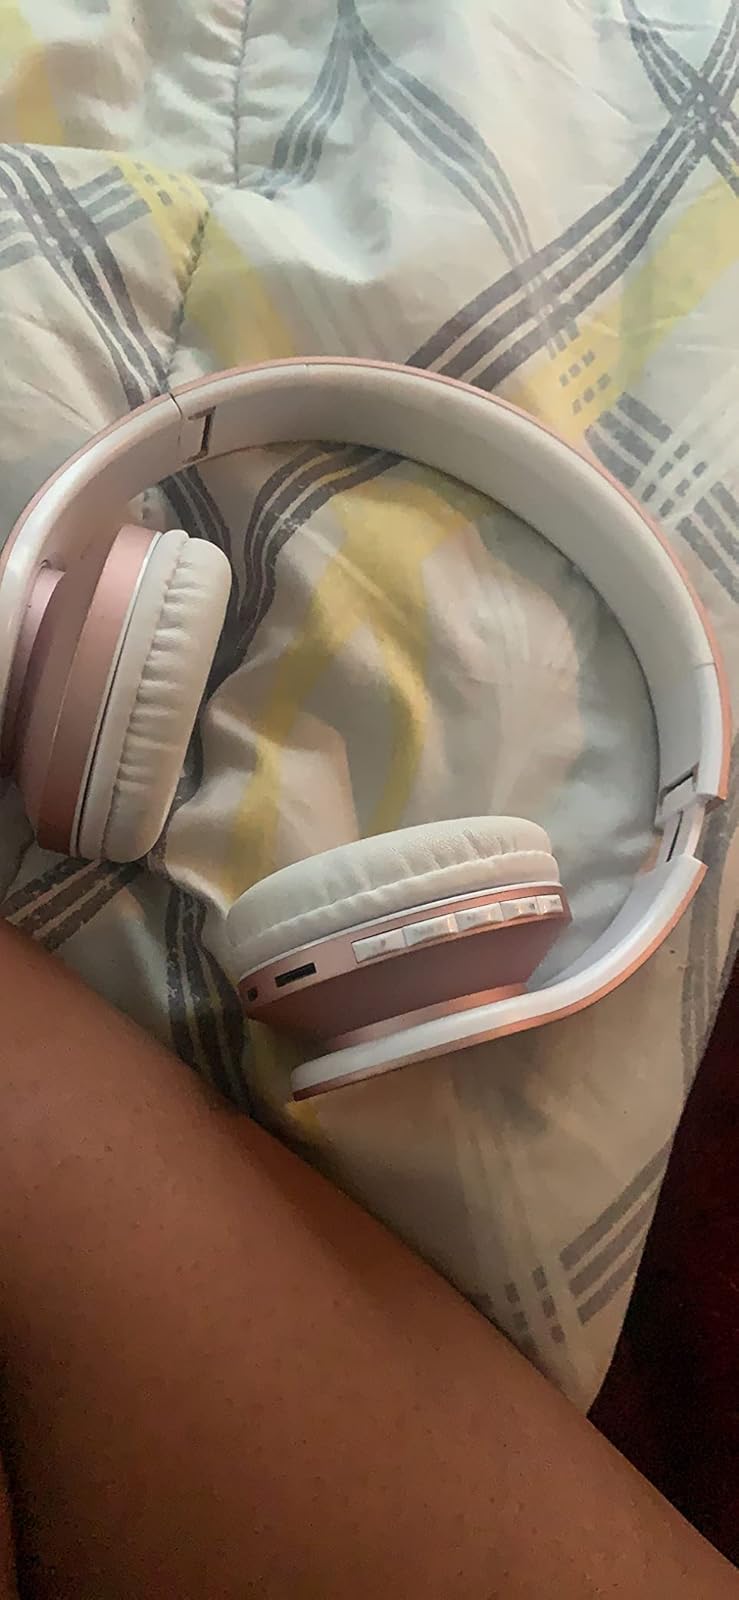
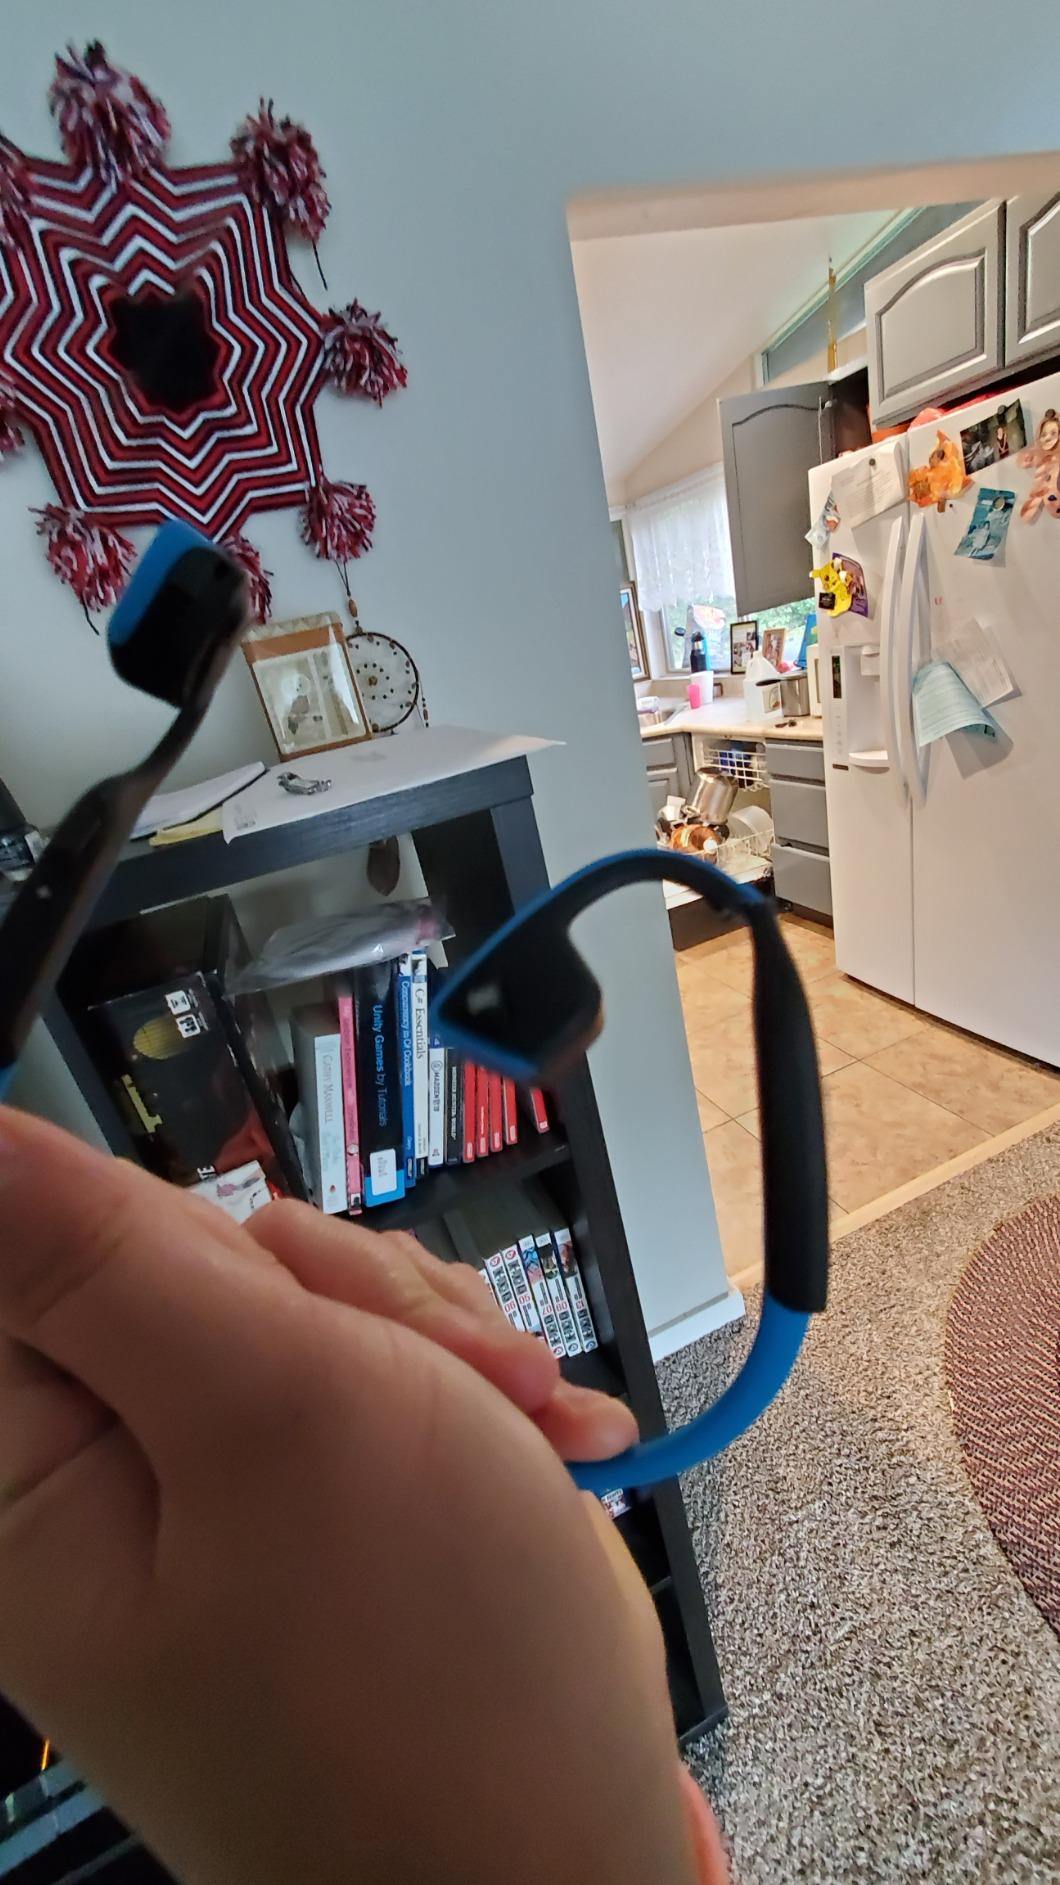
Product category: headphones
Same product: no